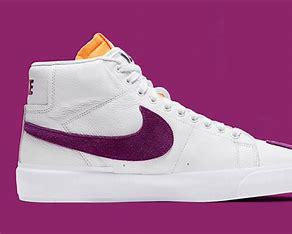
Brand: Nike
Model: Blazer SB